Wasatch Range

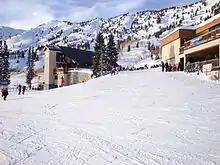
Alta ski resort in Little Cottonwood Canyon, February 2009

In addition to ski resorts, there are hundreds of miles of mountain biking and hiking trails winding through the canyons and alpine valleys of the Wasatch Range. These offer backcountry access close to a large metropolitan area. There is rock climbing and mountaineering on the towering limestone, granite, and quartzite peaks and in many of the surrounding canyons.